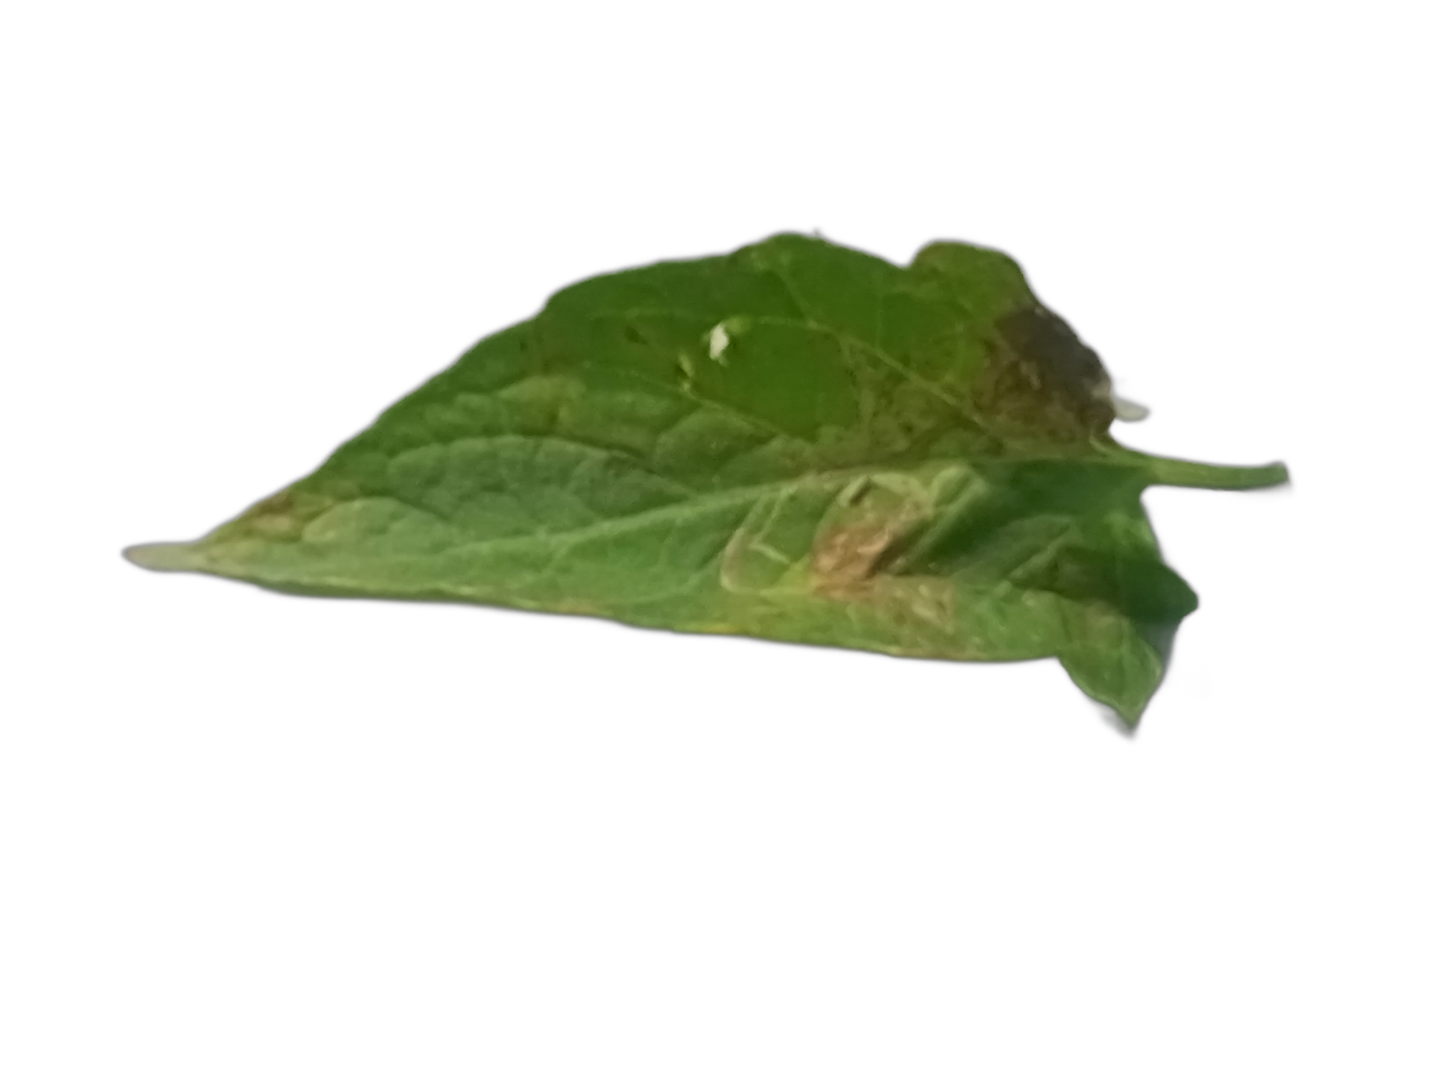
Crop: Tomato
Label: White_spot